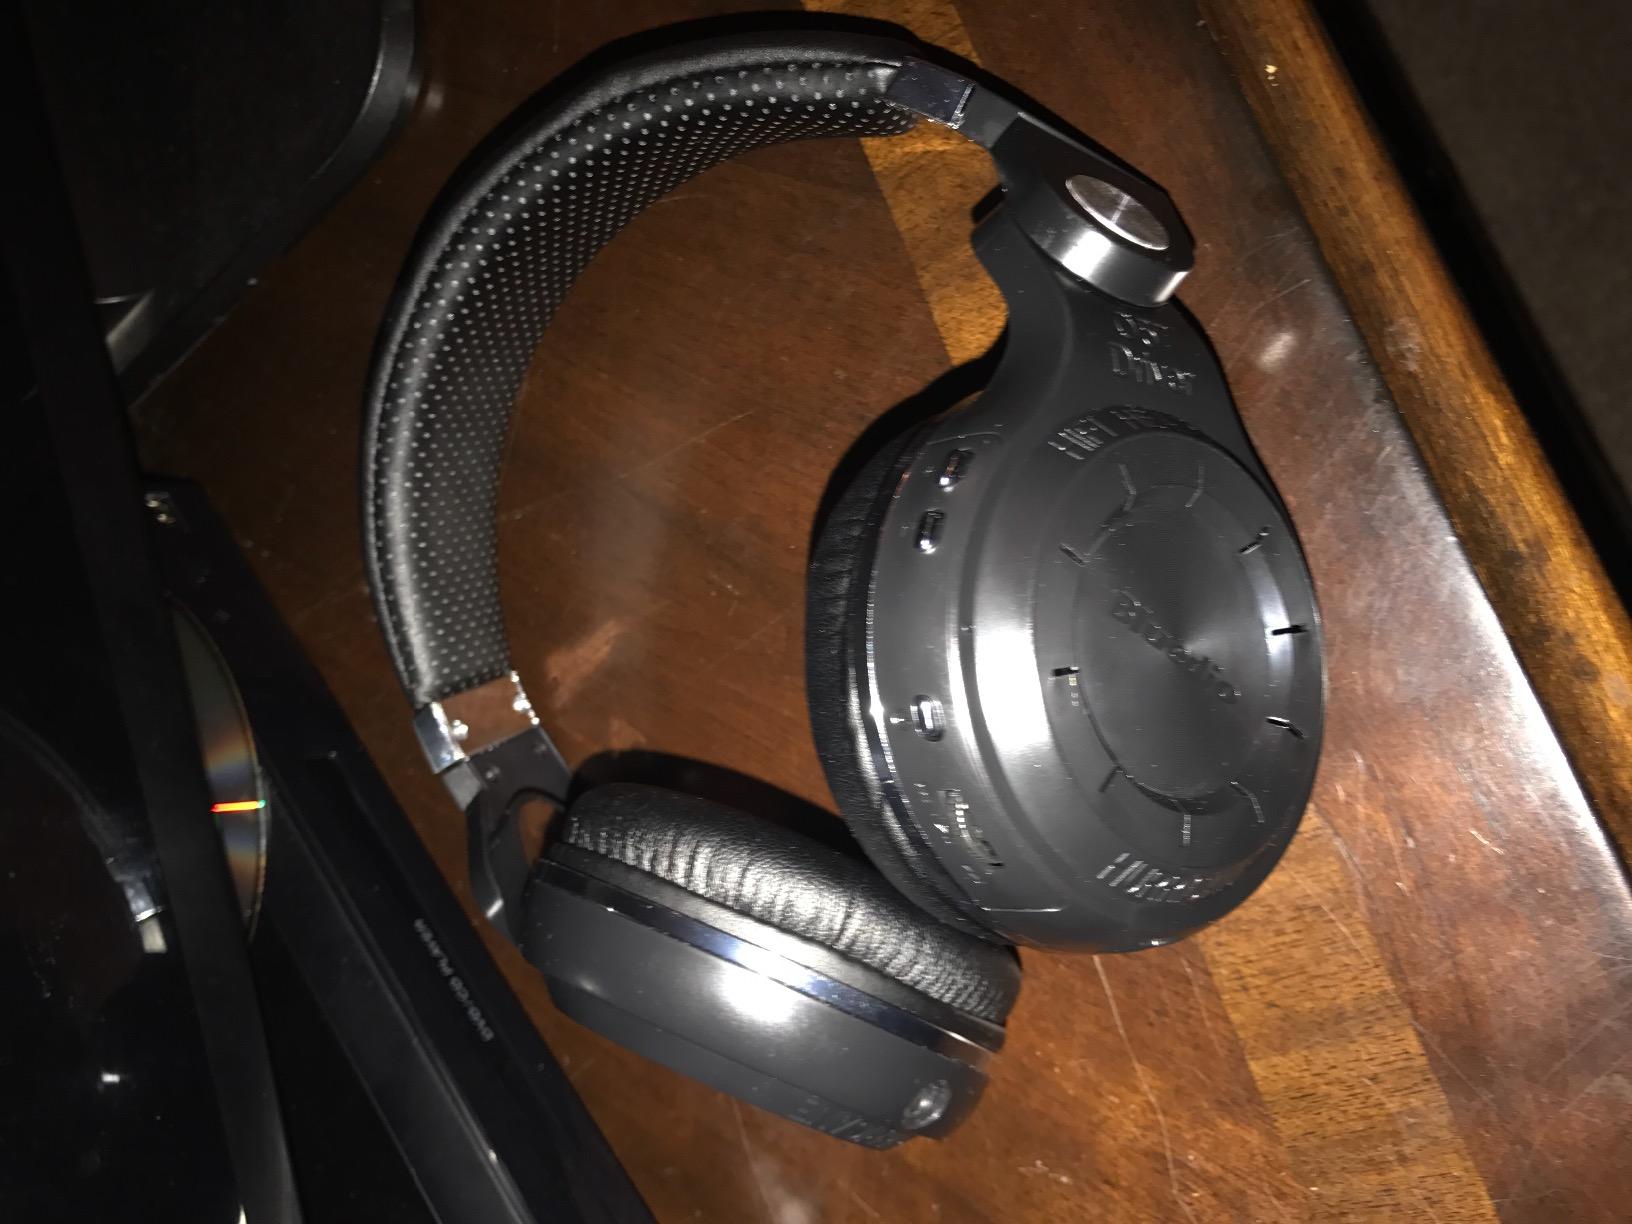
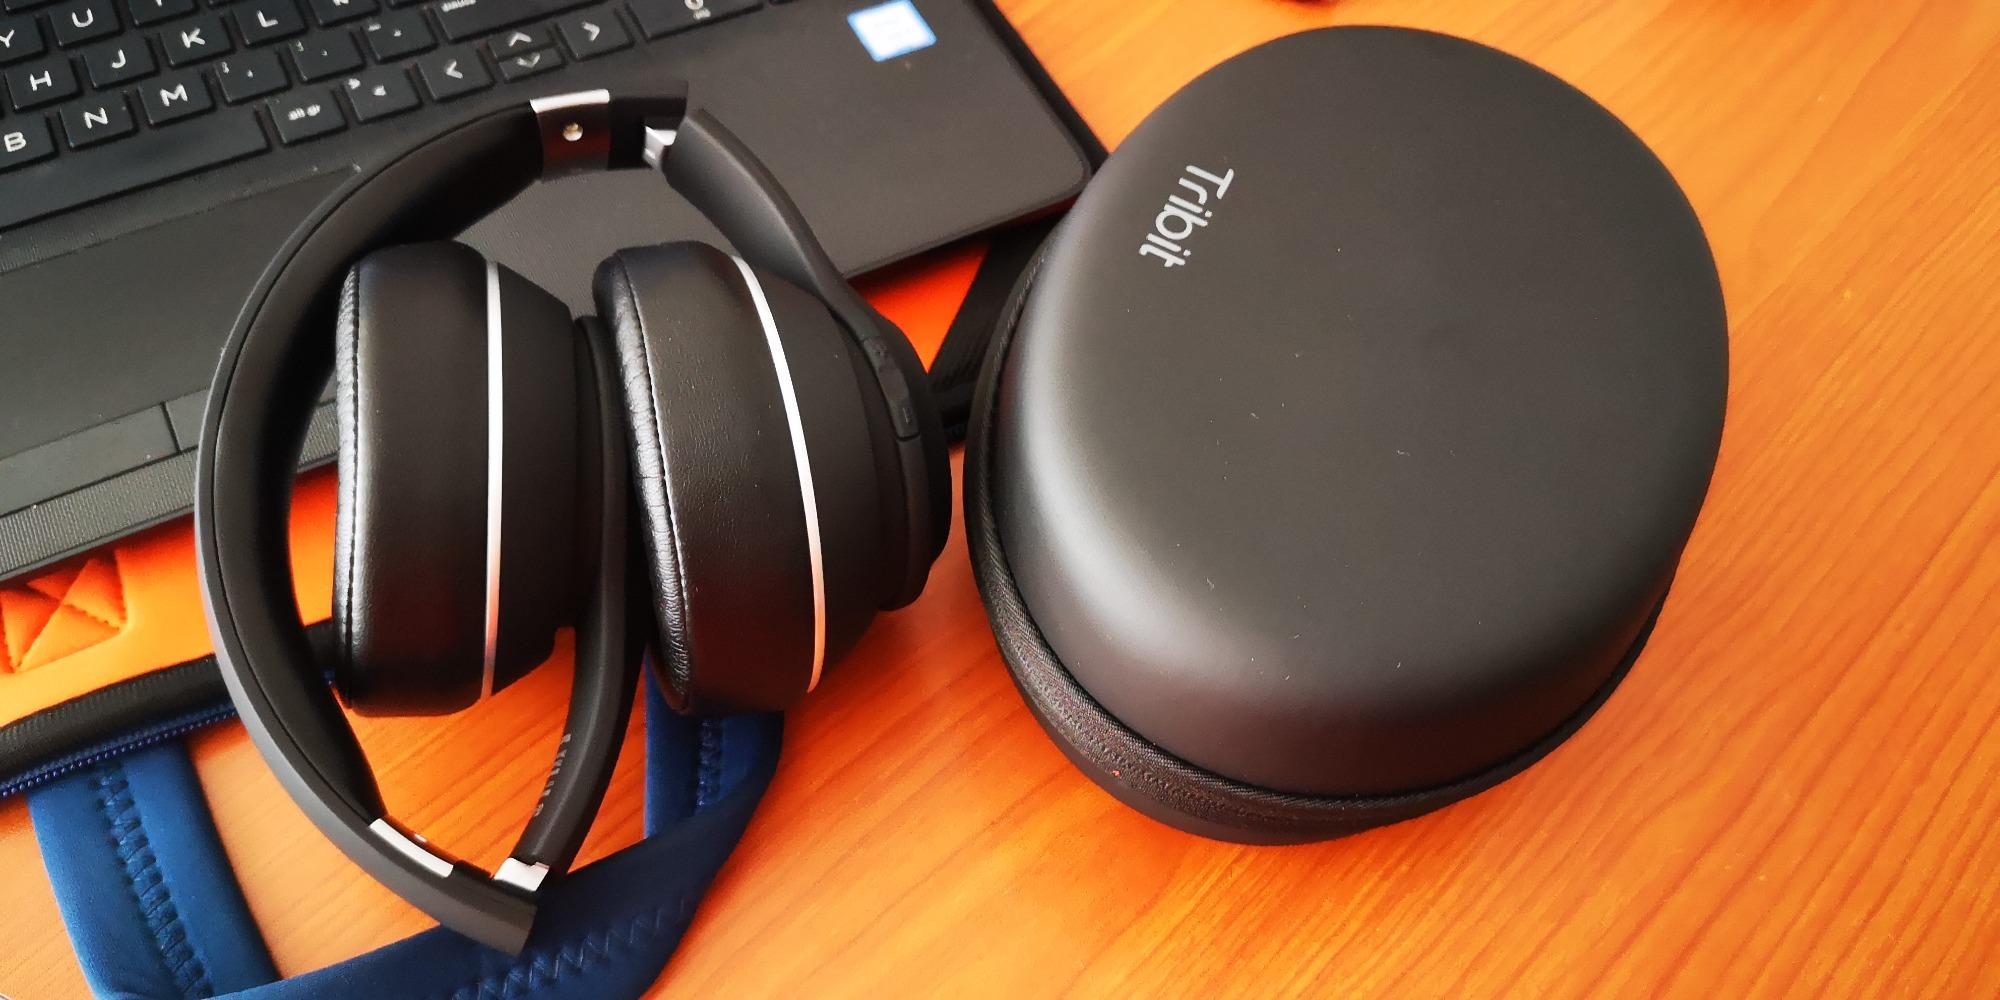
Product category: headphones
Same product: no